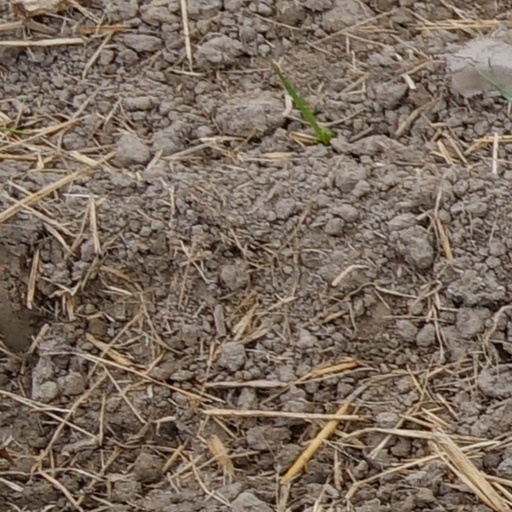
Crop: wheat